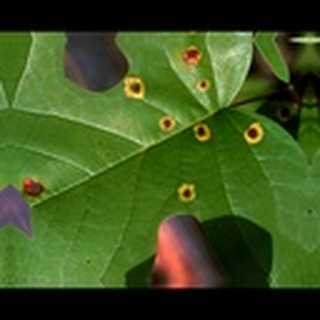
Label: cotton_target_spot